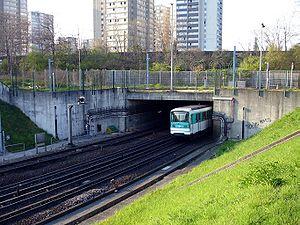
Rame MF 67 du métro sur la ligne 5 à Bobigny (Seine-Saint-Denis), France